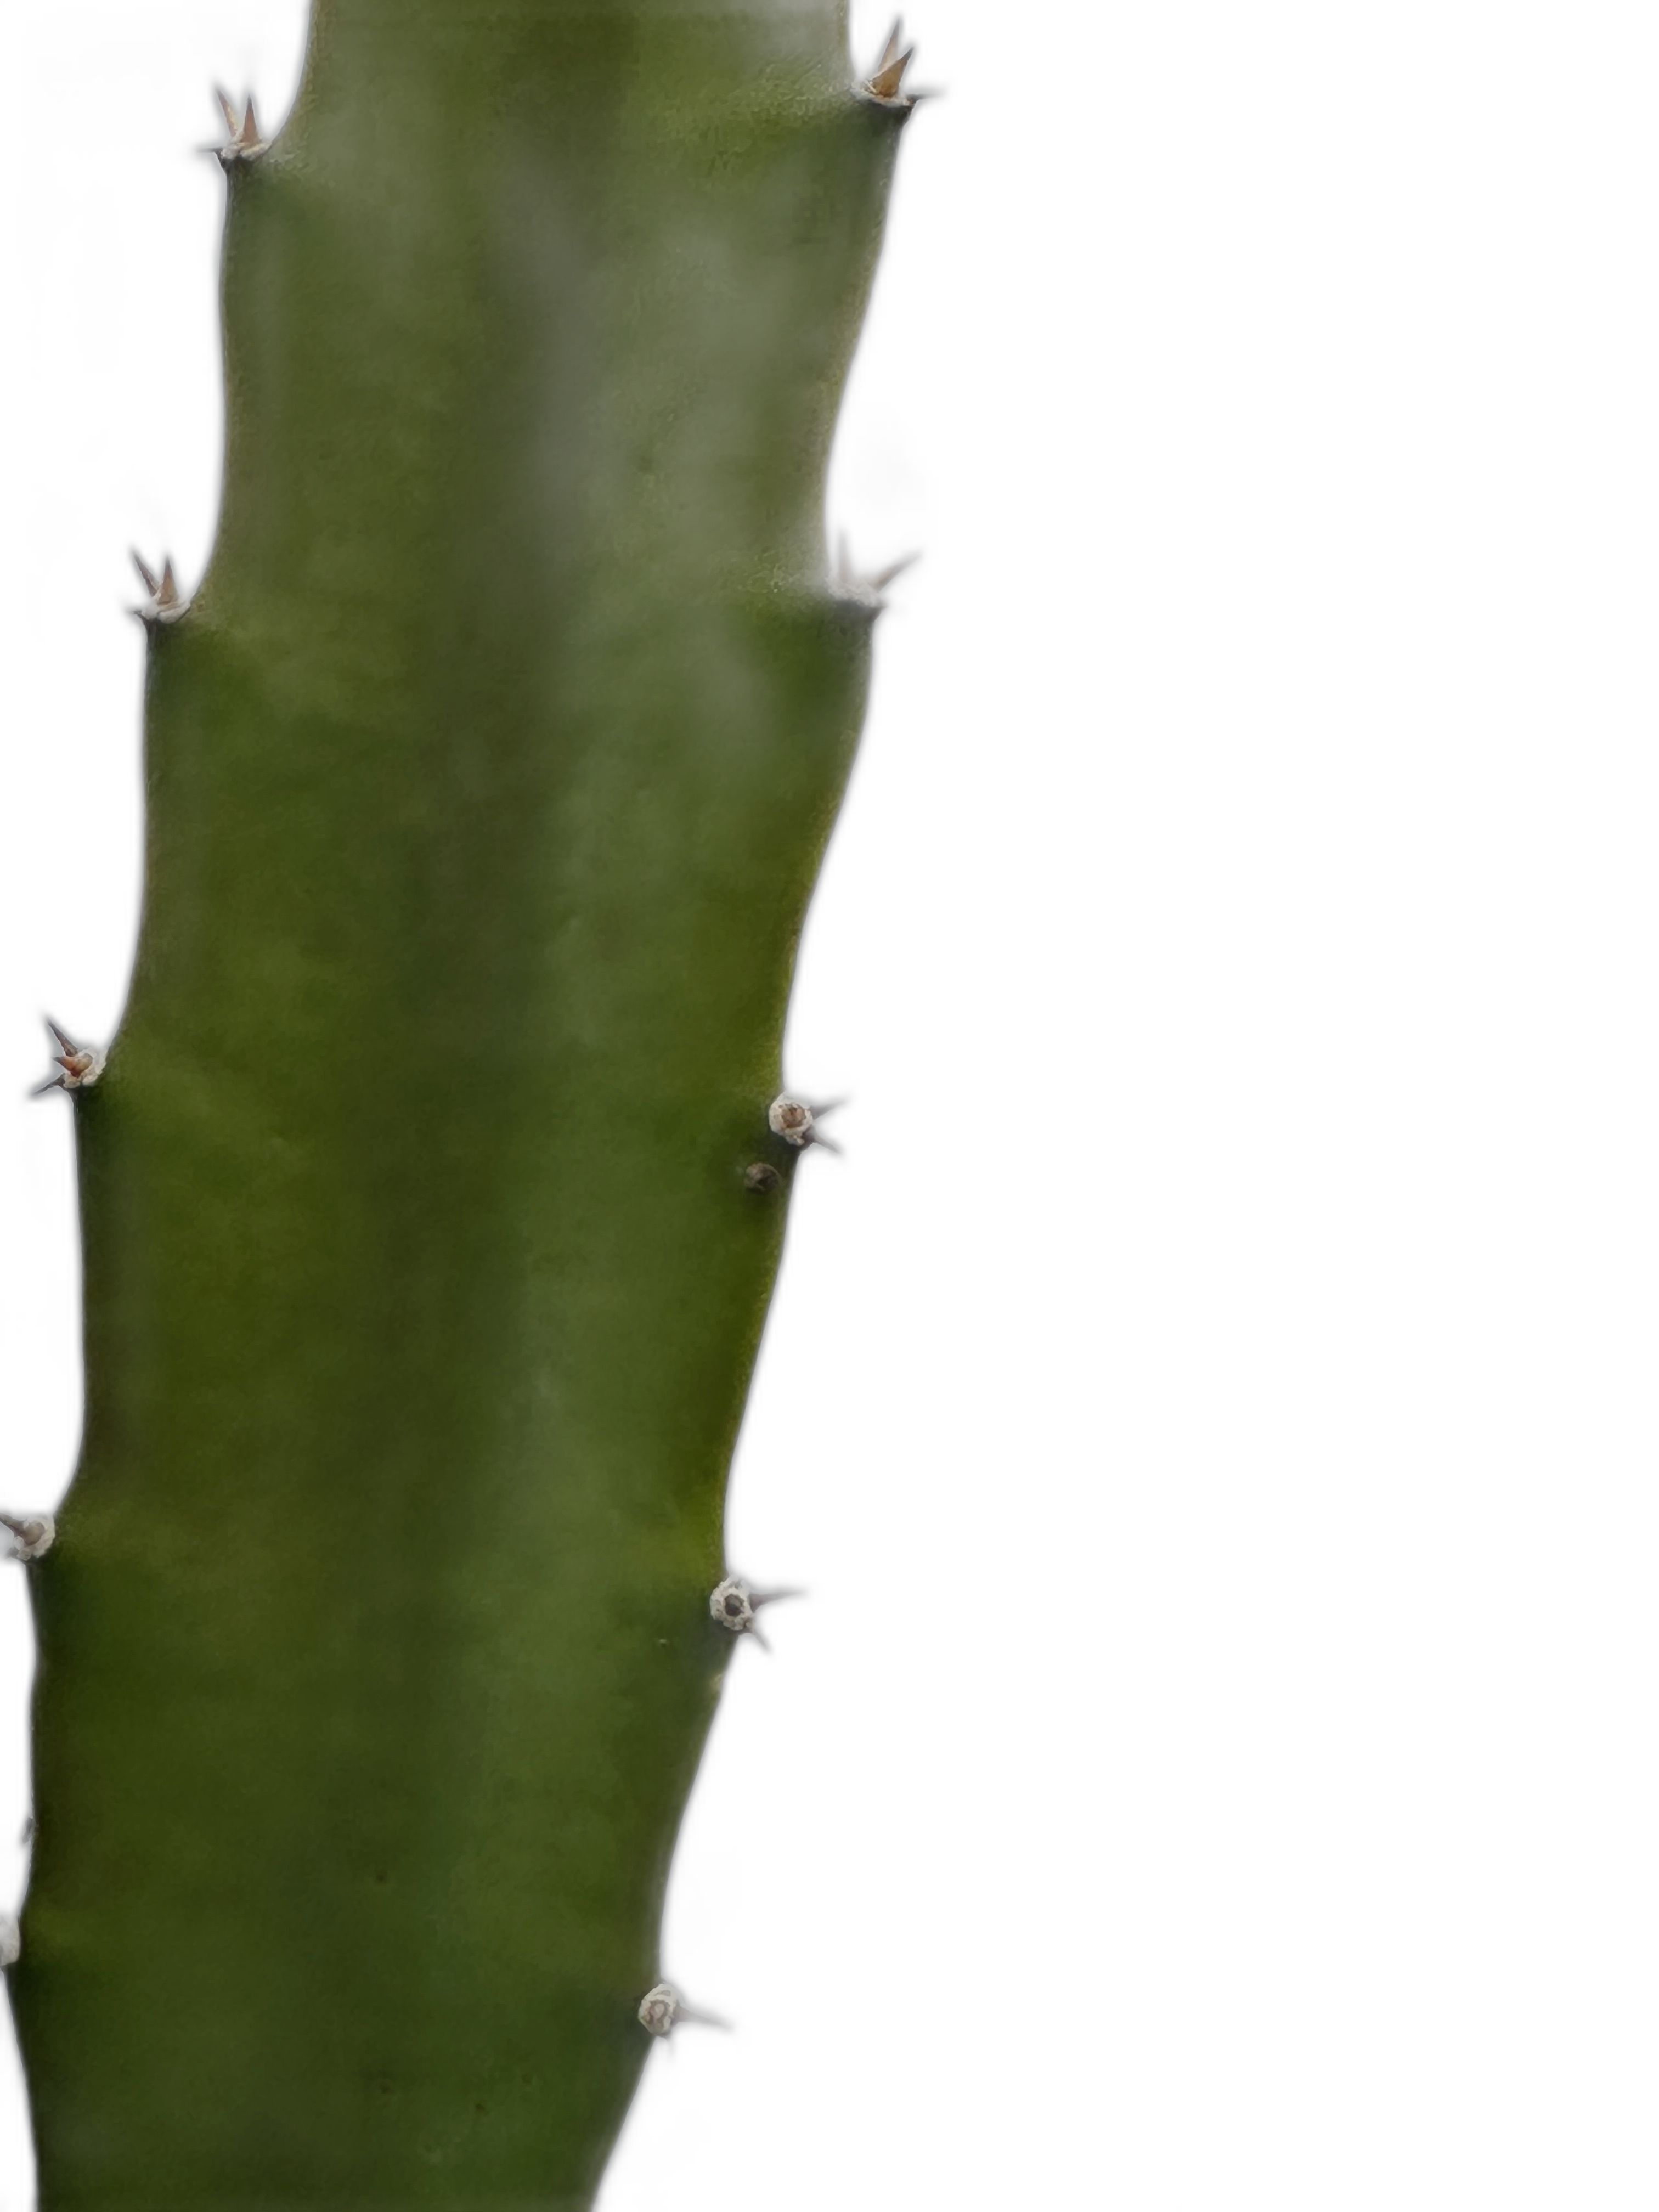
Label: Good leaf